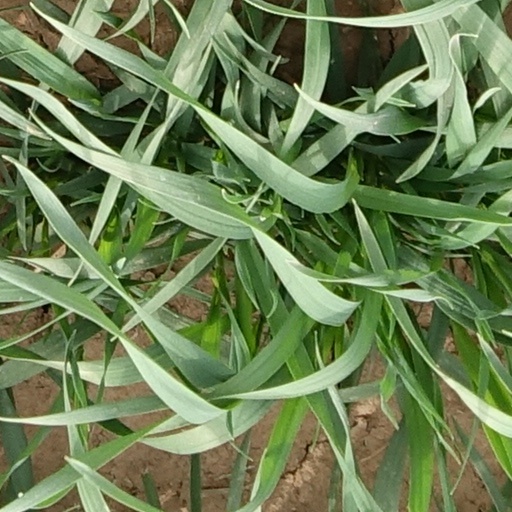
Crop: wheat